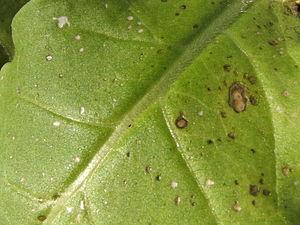
Nécroses foliaires sur le tabac dues à la pollution à l'ozone
En pathologie végétale, la réponse hypersensible, est le mécanisme spécifique de réaction des plantes à l'attaque par un agent pathogène.